Playmaker

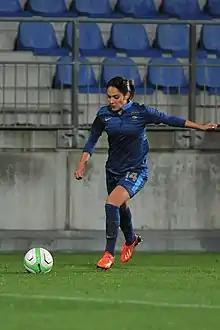
Nécib – pictured playing for France in a match against Austria in 2013 – has drawn praise in the media for her elegance on the ball, as well as her vision and passing ability.

To some limited extent, it is also possible for goalkeepers with good ball skills, vision, passing, long-throwing, and kicking ability to launch counter-attacks and create scoring opportunities; goalkeepers such as René Higuita, Fabien Barthez, Edwin van der Sar and most recently Manuel Neuer, Claudio Bravo, Marc-André ter Stegen, Alisson Becker and Ederson Moraes for example, among others, are known for their adeptness with the ball at their feet, and their long passing accuracy from goal kicks; their playing style has led several pundits to dub them as "sweeper-keepers" or playmakers.